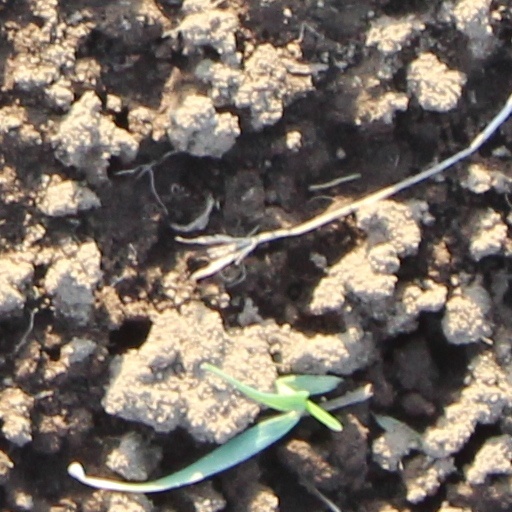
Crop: wheat